Hua Yi Secondary School

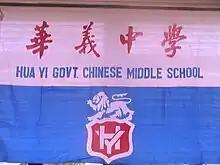
Former flag of Hua Yi

Formerly known as Hua Yi Government Chinese Middle School (华义政府华文中学), the school was first established on 14 October 1956. It was founded by Chinese philanthropists and clan leaders, and was one of the earliest government-aided schools formed during the period of Singapore's self-governance. Located at Fowlie Road, the school started with just 578 pupils and 26 classes. The school then shifted to Windstedt Road in 1957, where the enrollment rose to a total of 1,079 pupils in 30 classes.